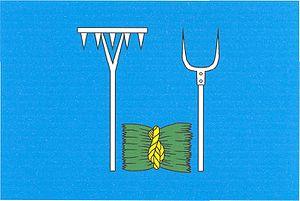
Senomaty est un bourg du district de Rakovník, dans la région de Bohême-Centrale, en République tchèque. Sa population s'élevait à 1 255 habitants en 2020.